Trapped in the Closet (South Park)

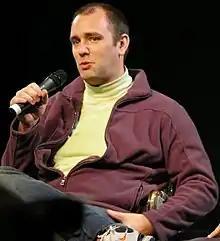
Trey Parker, one of the co-creators of "South Park"

This episode was scheduled to rebroadcast on March 15, 2006, on Comedy Central, but the broadcast was canceled without prior notice, and was replaced with "Chef's Chocolate Salty Balls". Representatives of Comedy Central insist that the episode was changed as a tribute to Isaac Hayes following his departure from the show two days earlier. The following day, the Hollywoodinterrupted.com blog alleged that Comedy Central parent Viacom canceled the rebroadcast due to threats of Cruise to boycott the publicity tour of his upcoming film "". These assertions were soon also reported by "E! News" and "American Morning". "Fox News" attributed threats from Tom Cruise, stating, "to back out of his "Mission: Impossible III" promotional duties if Viacom didn't pull a repeat of the episode", as evidence of "bad blood" between Cruise and Viacom (which also owns Paramount Pictures, the distributor of "MI:III"). CNN's "The Situation Room" with Wolf Blitzer also cited "industry sources" who believed the episode was pulled "because the network and Tom Cruise's current movie studio are both owned by the same corporation."